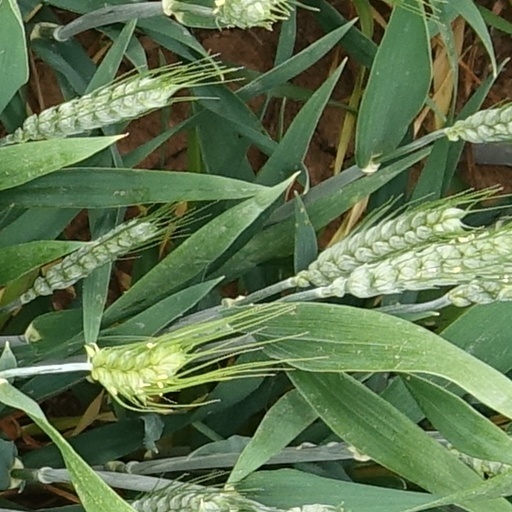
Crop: wheat